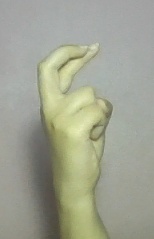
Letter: zay